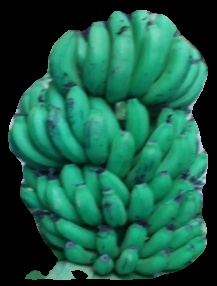
Variety: pachbale
Grade: grade2